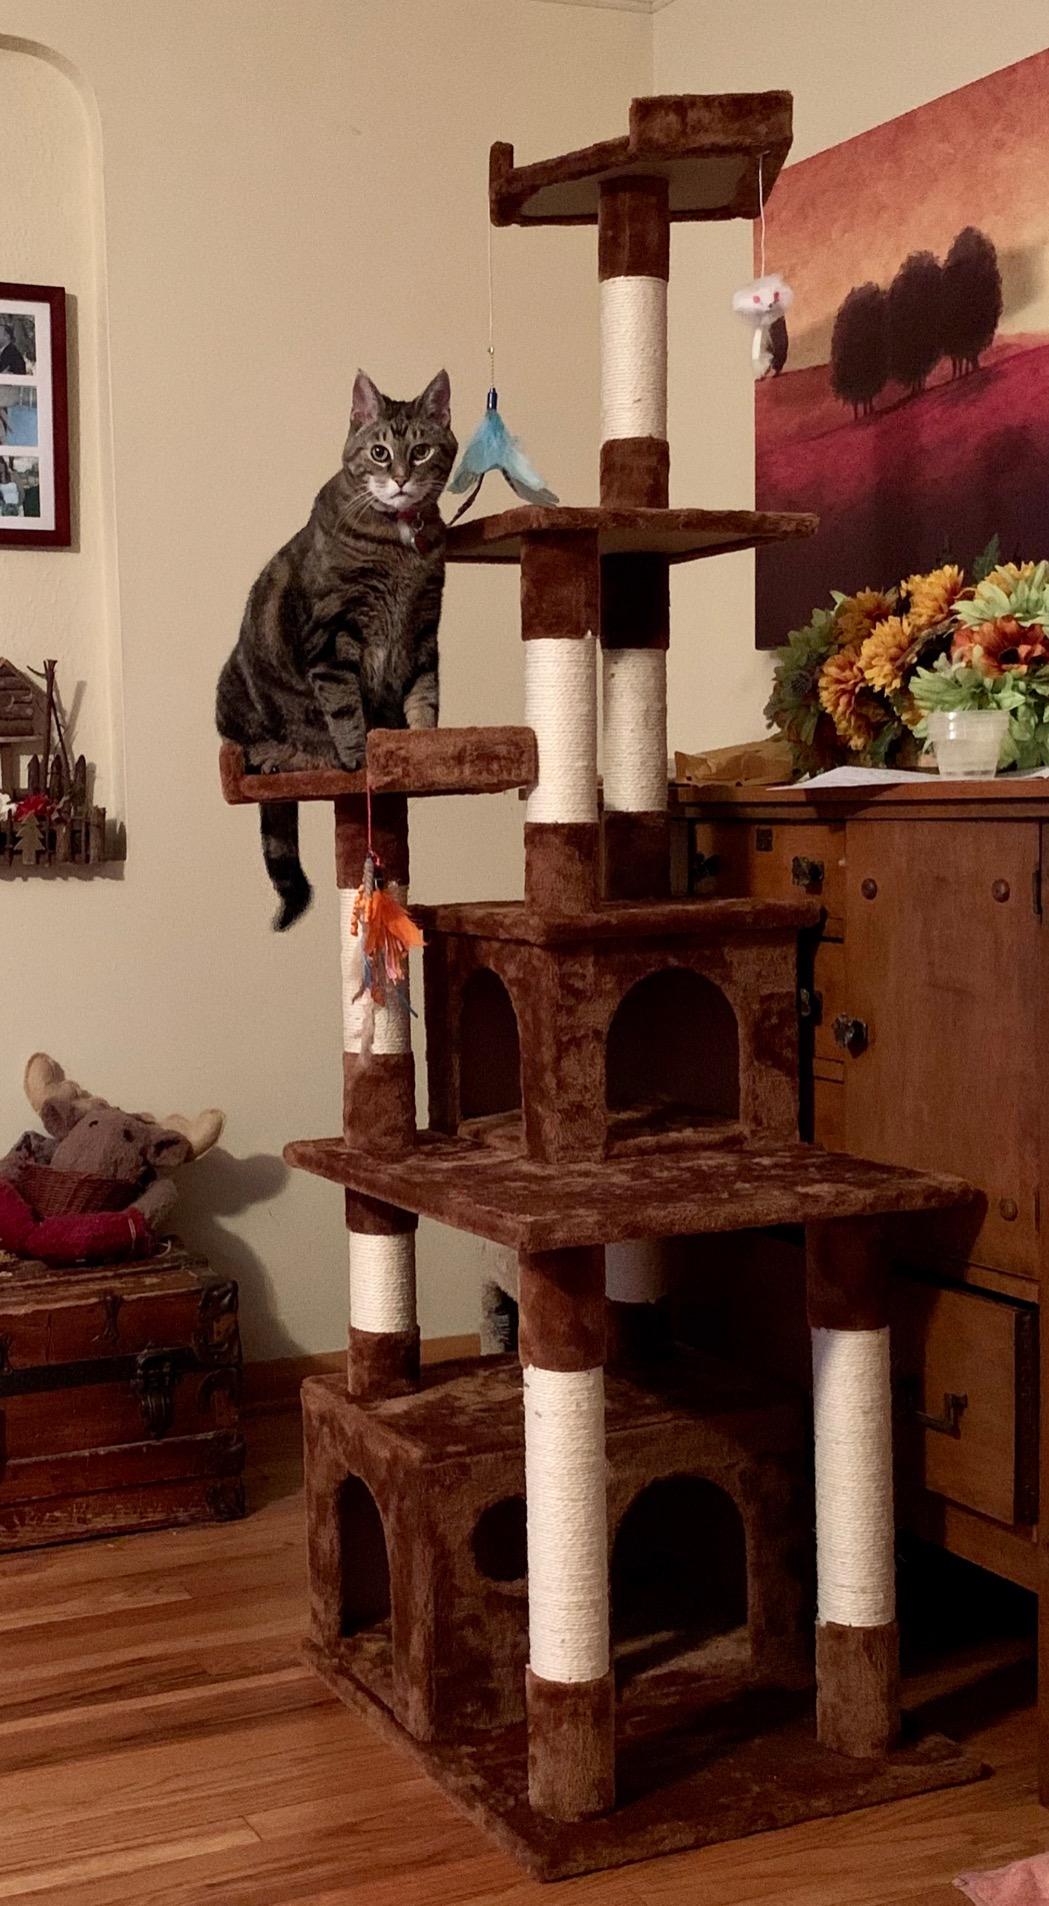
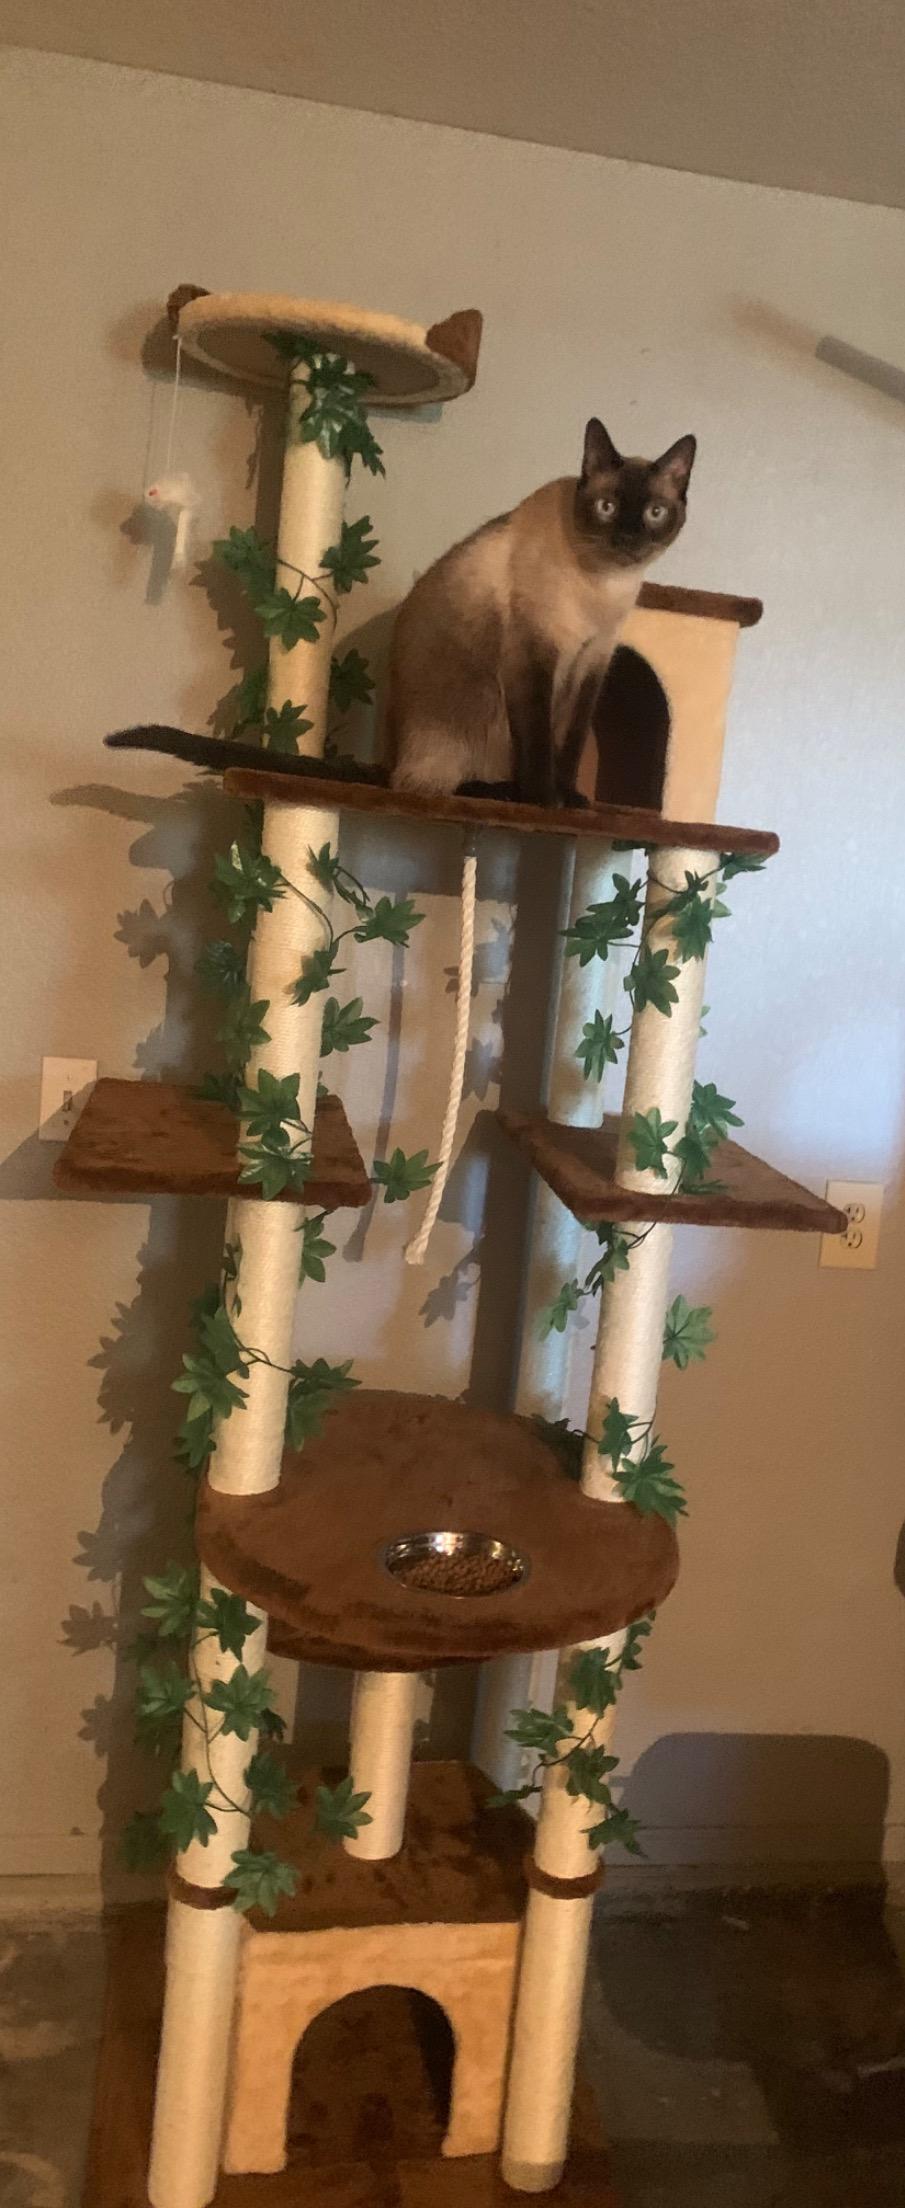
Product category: items_cat tree
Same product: no